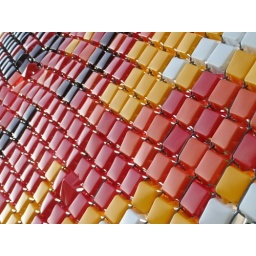
plastic inserts in chain-link fence